Amagansett Mill Company

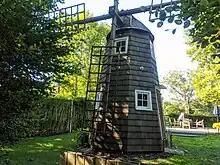
Amagansett Mill - Reform Inn Replica in September 2020

Tragedy struck on July 8, 1924, when the mill was engulfed in flames and ultimately reduced to ashes. The fire was attributed to a gasoline engine that was being stored inside the mill. This engine was not merely for operational purposes; it played a crucial role in providing water to the Windmill cottage and the neighboring Mulford cottages.